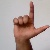
The image shows a hand gesture representing the letter 'L' in Indian Sign Language.